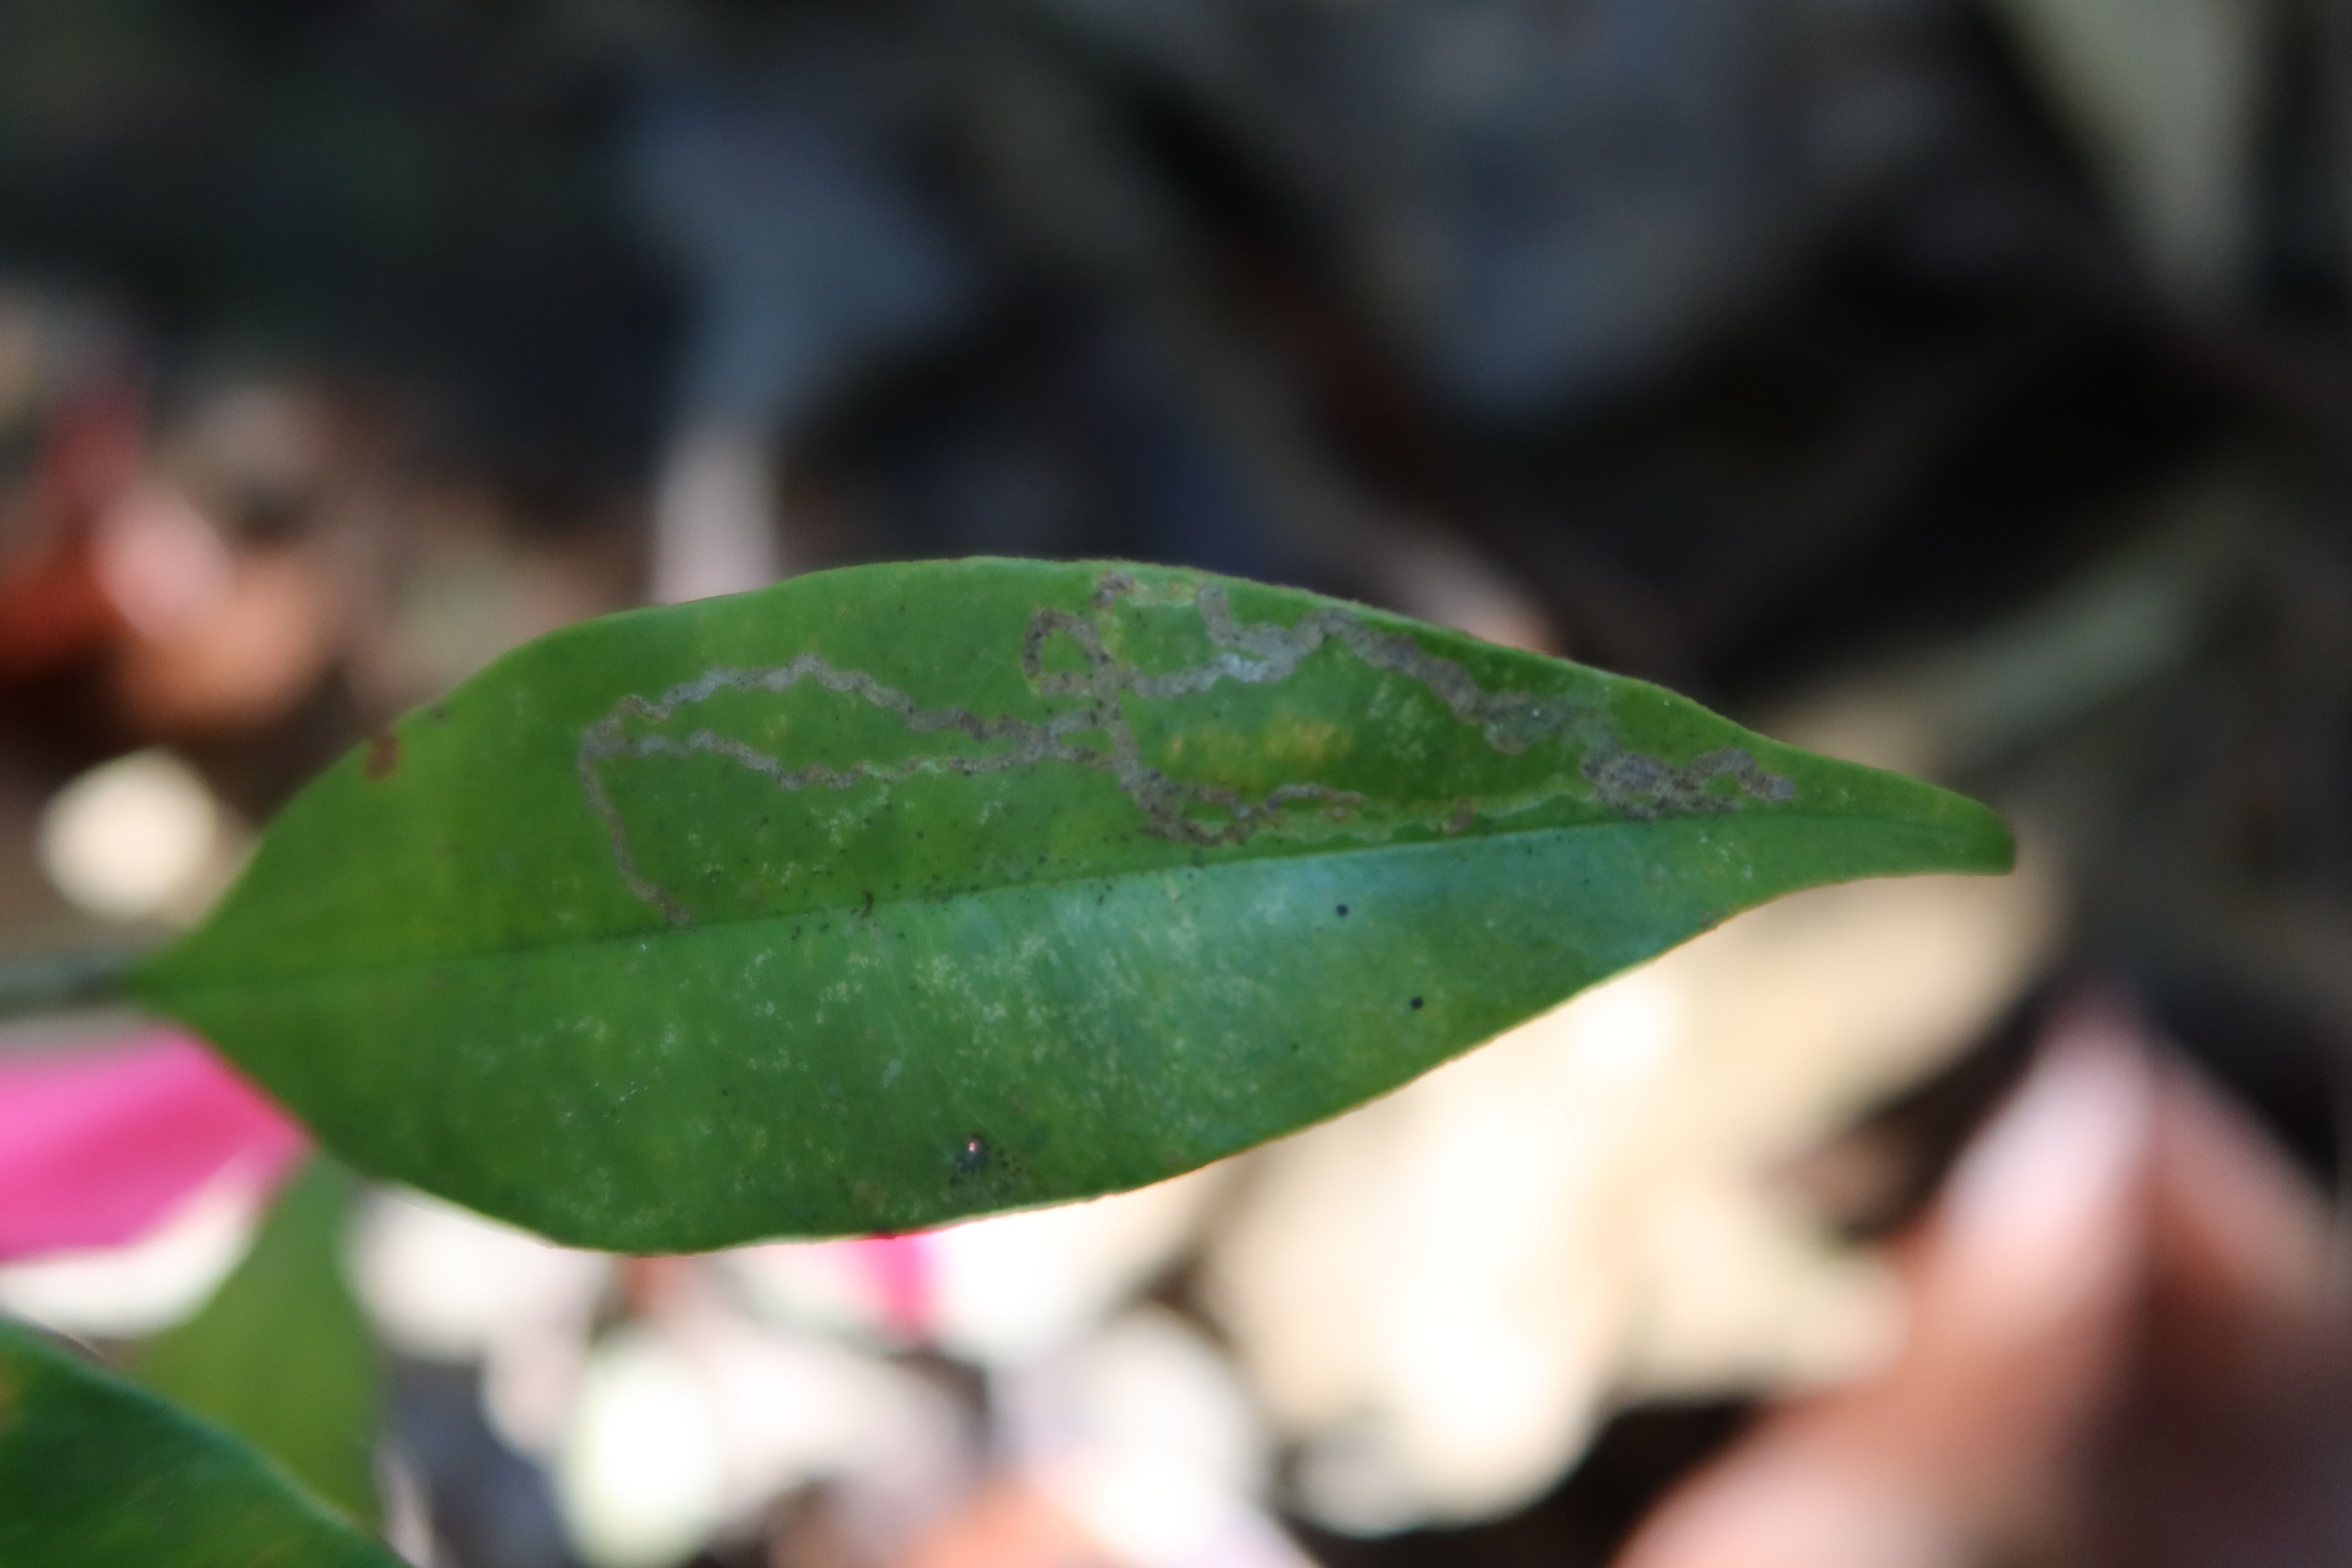
Label: Brown spots